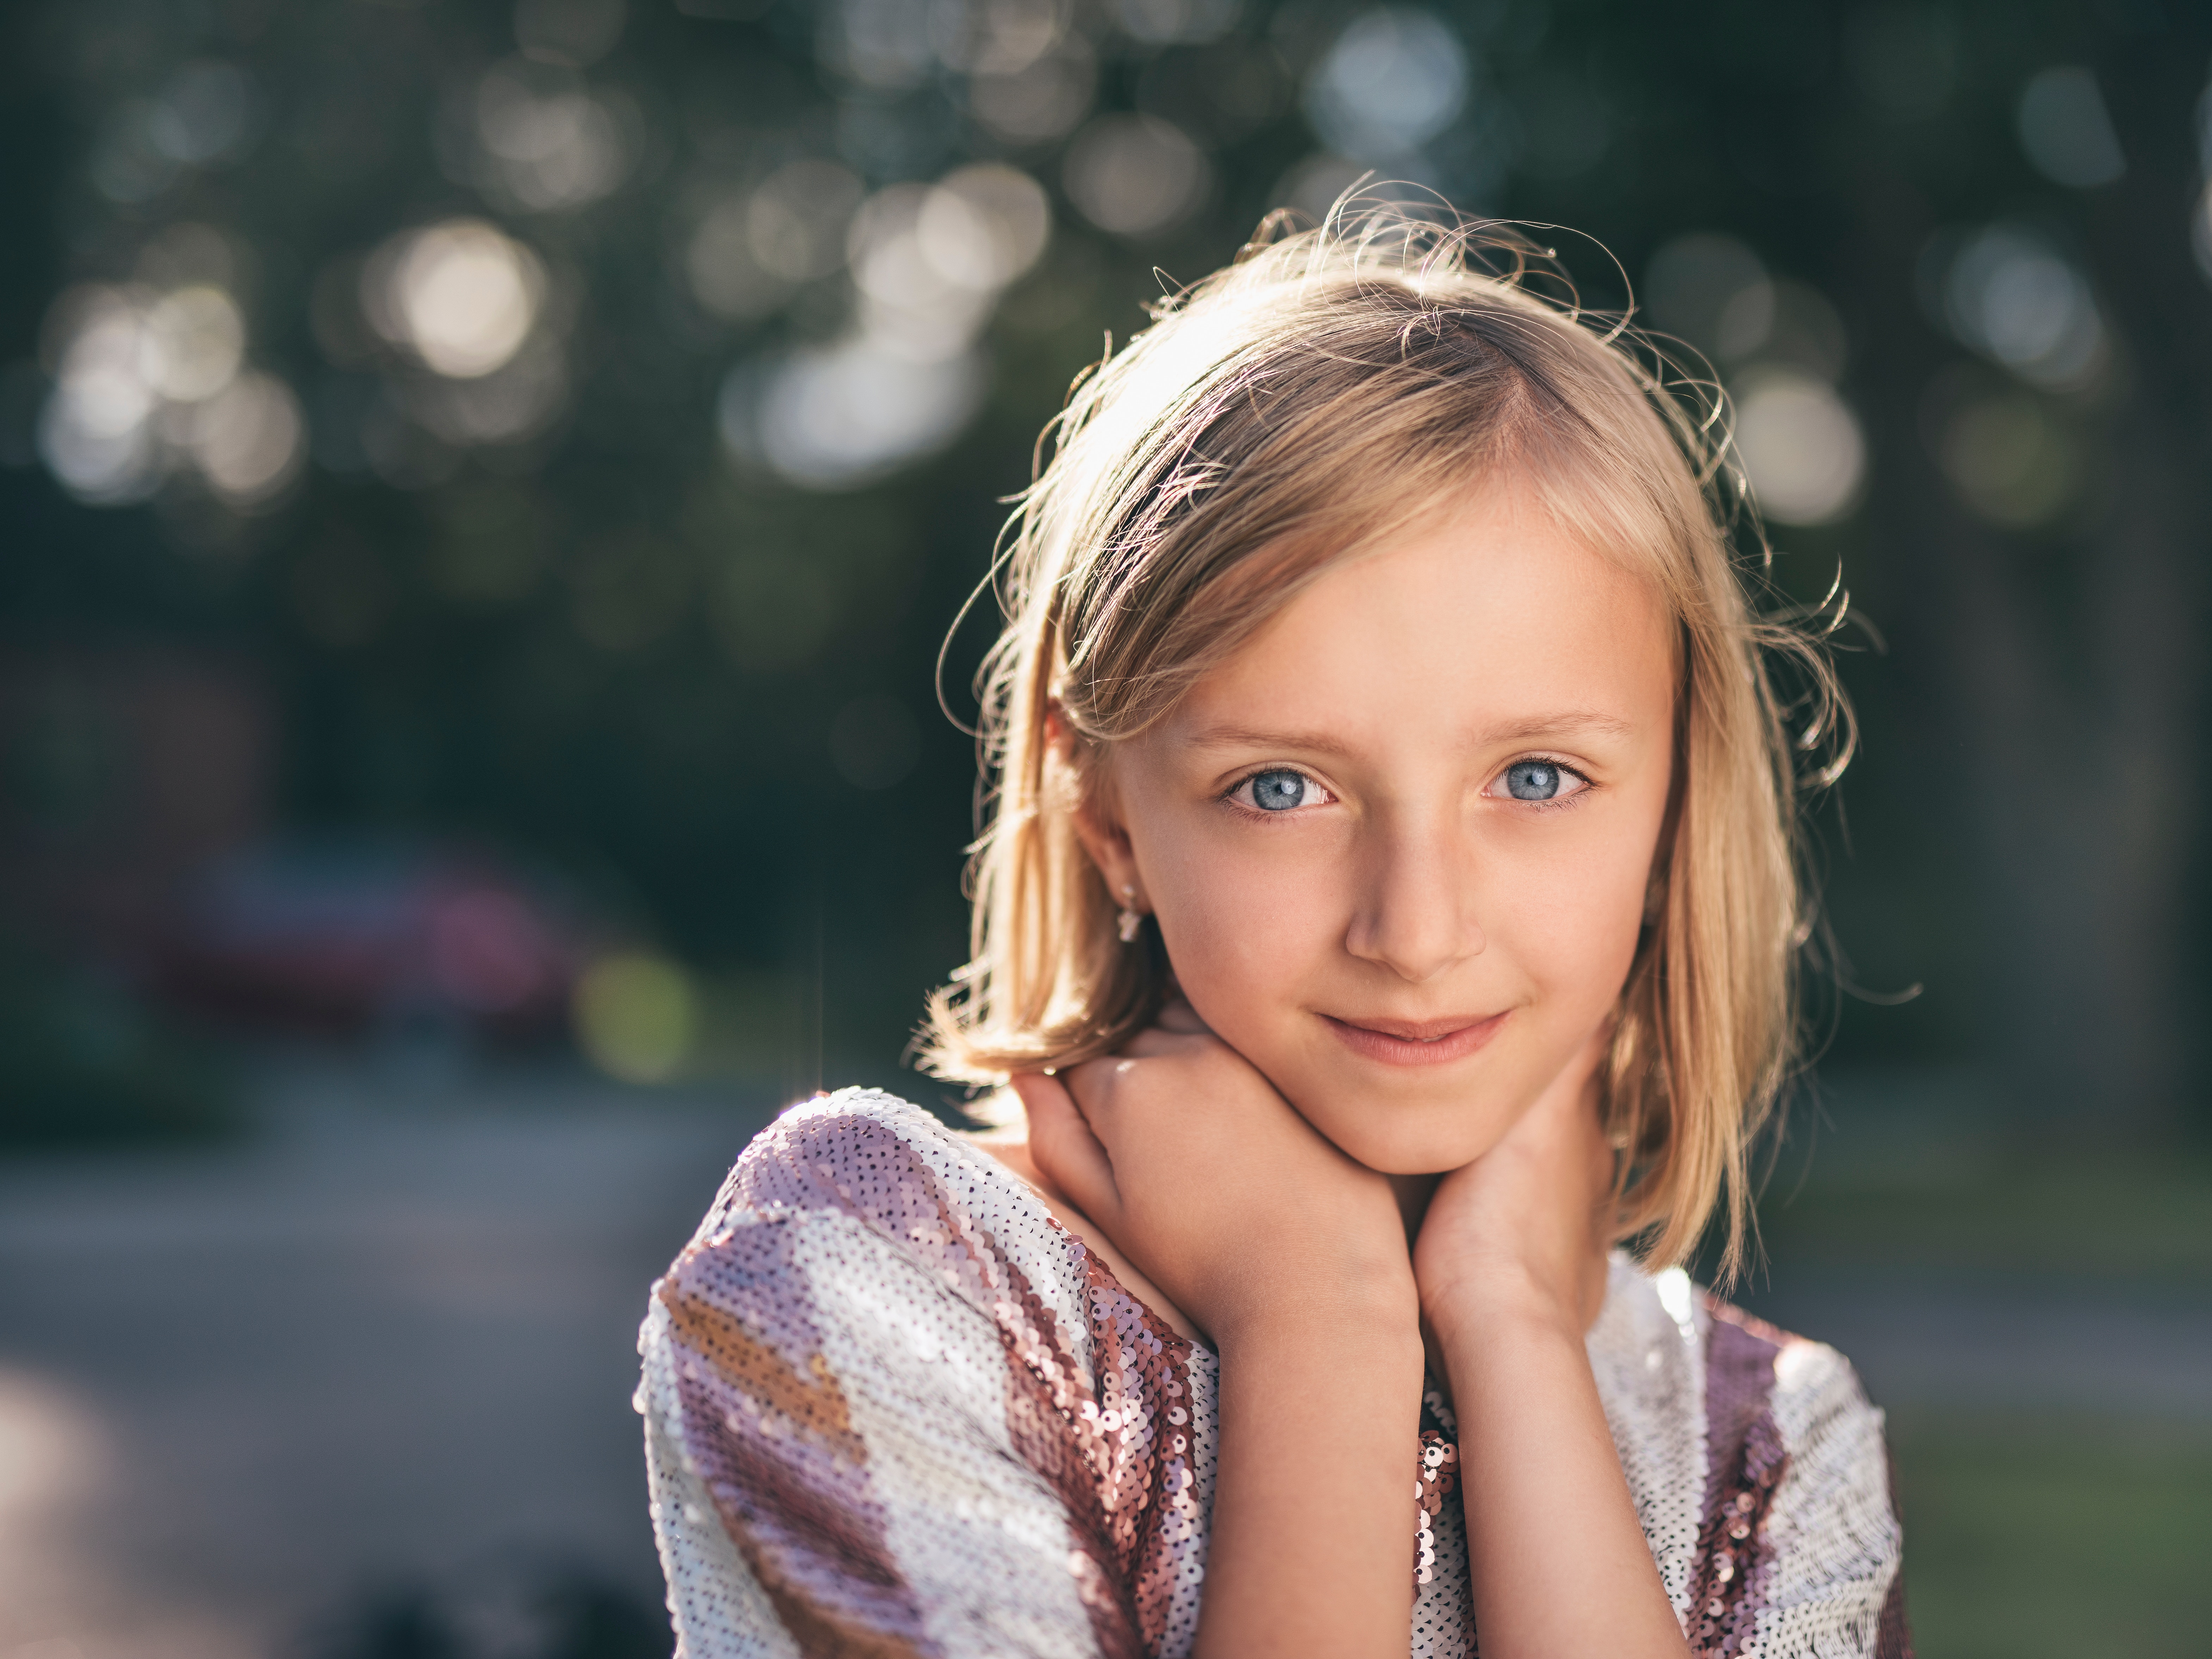
girl, hair, photography, portrait, lady, hairstyle, smile, long hair, fun, happiness, eye, skin, beauty, blond, photo shoot, brown hair, portrait photography, human hair color, child model